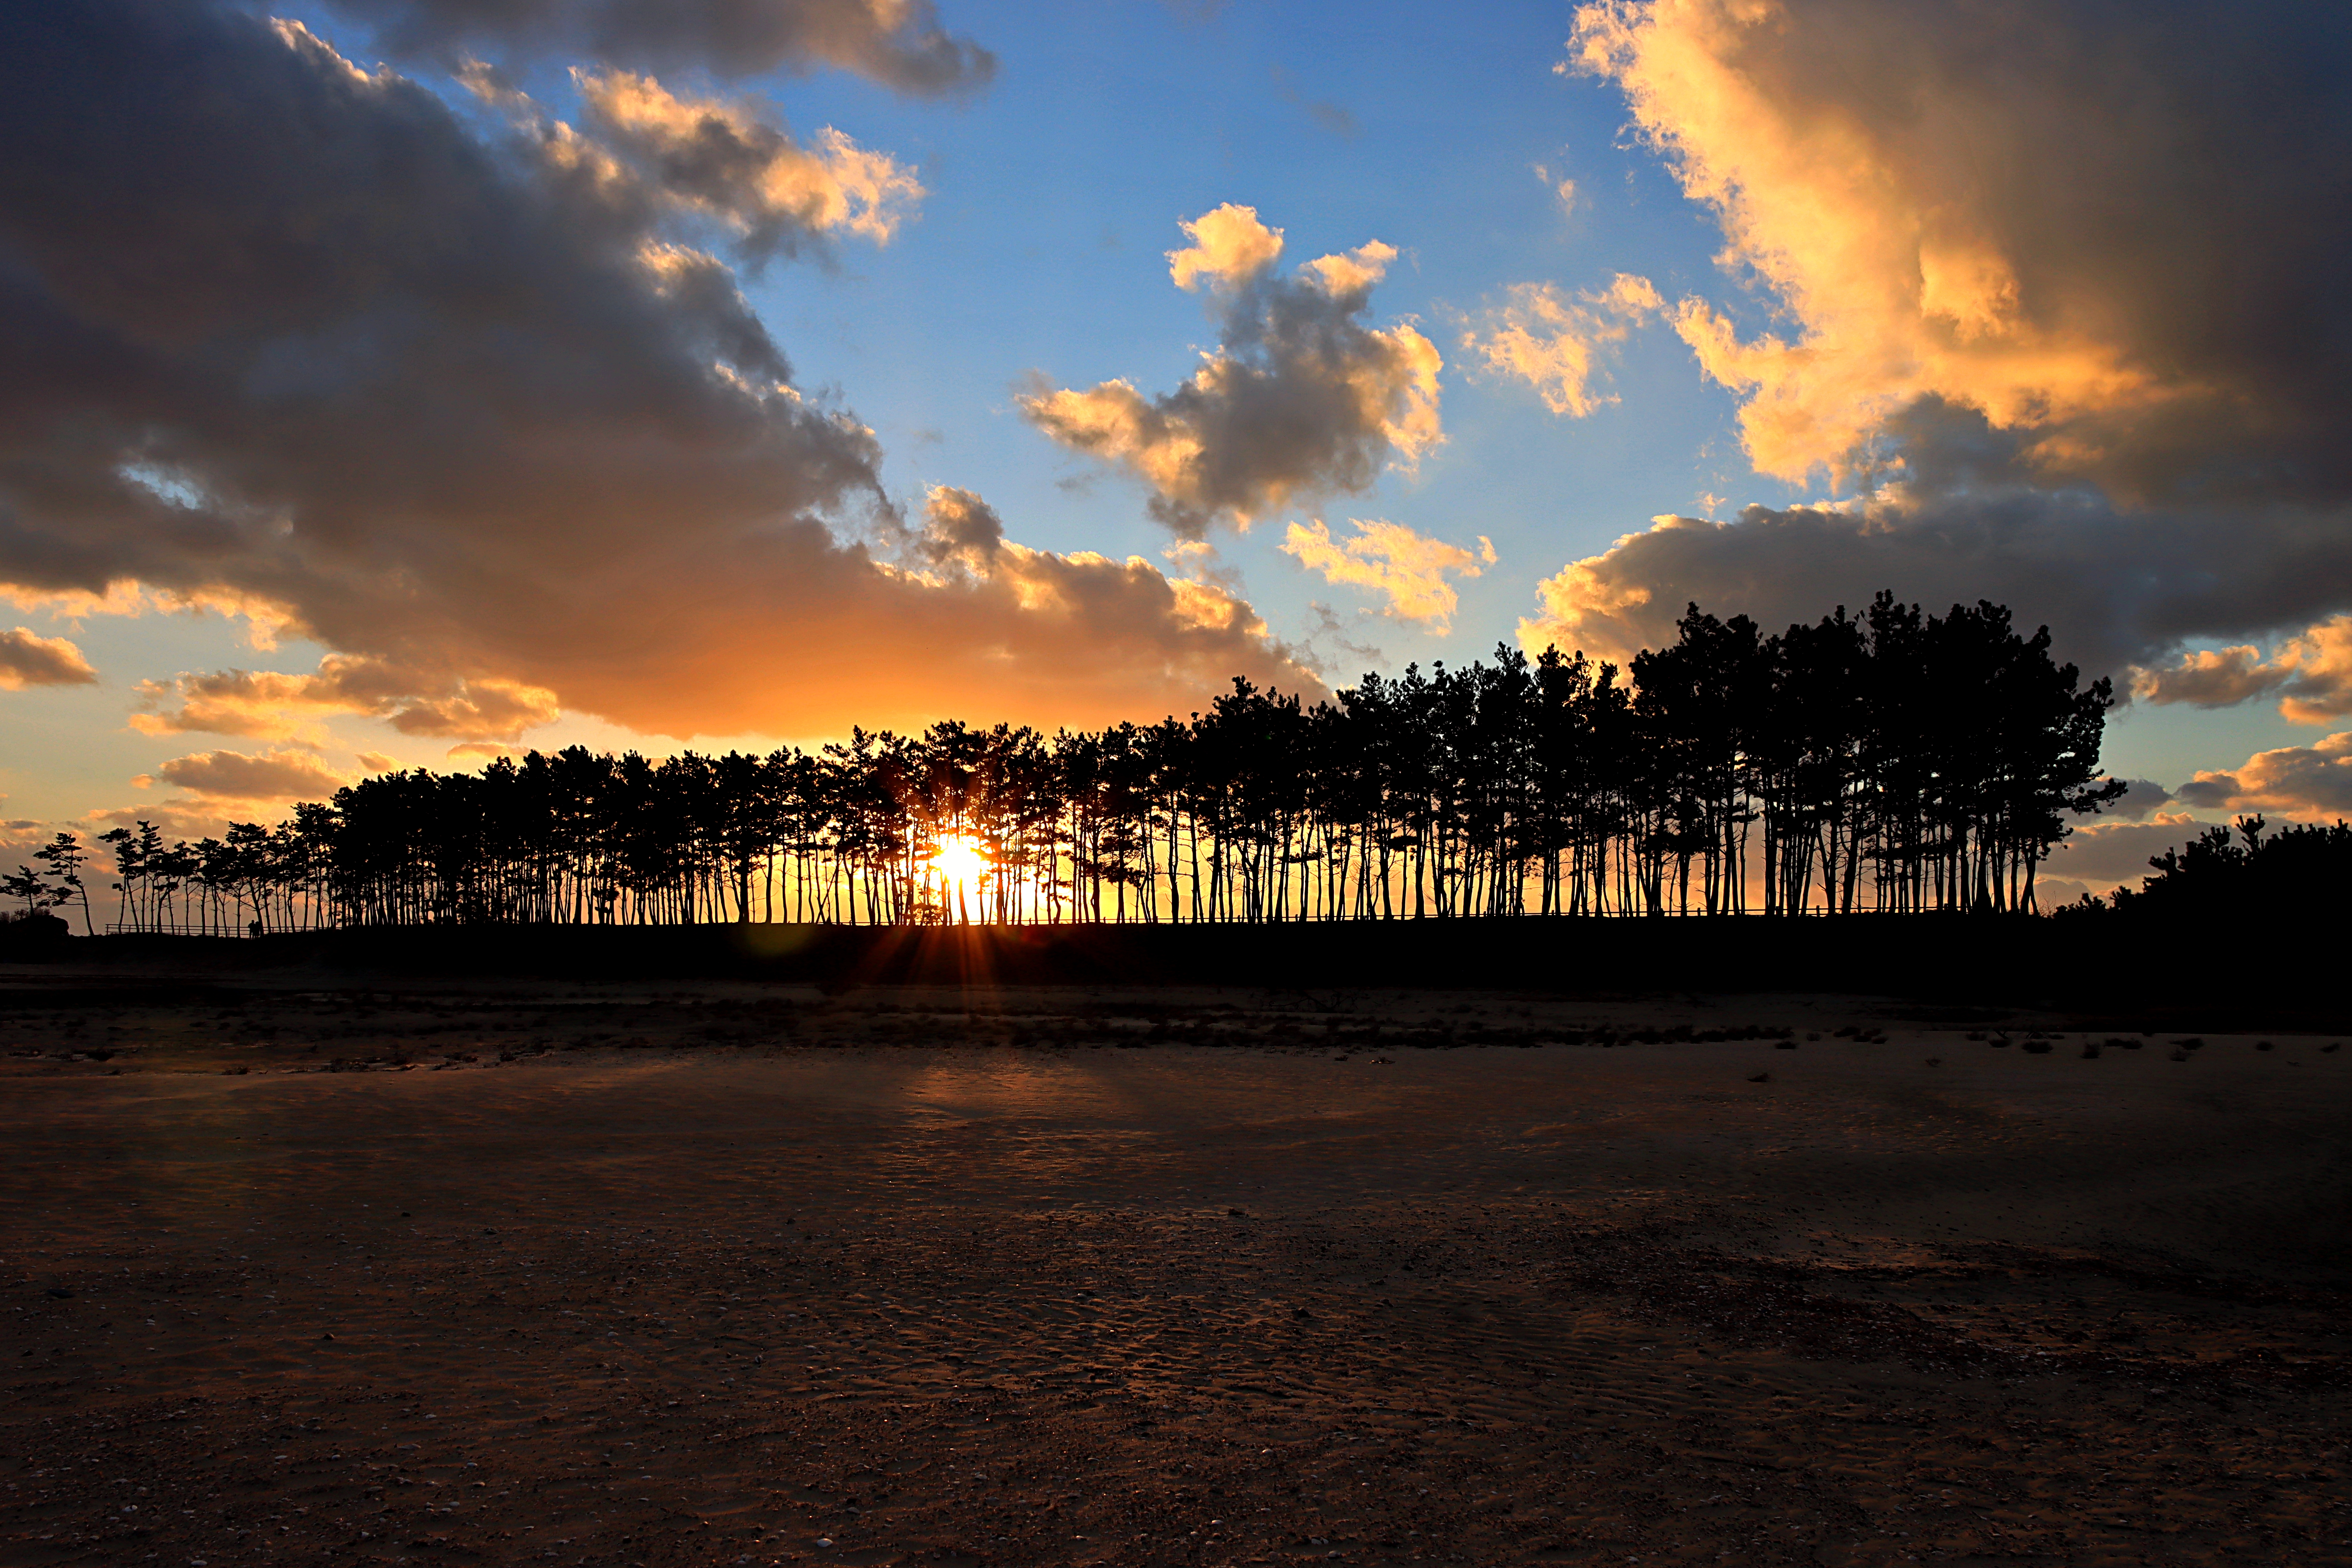
Unyeo beach of Korea, beach, sunset, pine grove, nature, cloud, dusk, landscape, sunrise, afterglow, evening, horizon, amber, sunlight, morning, red sky at morning, cumulus, meteorological phenomenon, calm, backlighting, dawn, reflection, tropics, silhouette